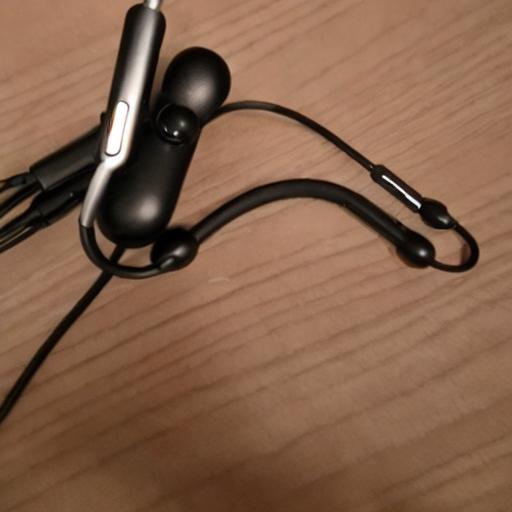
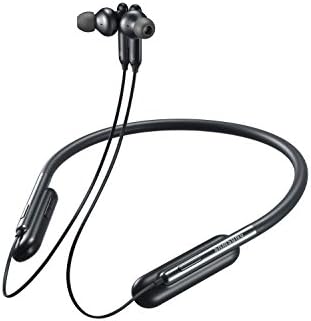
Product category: headphones
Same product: no